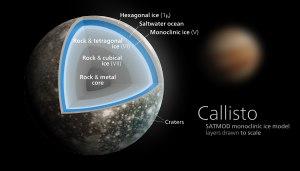
Un océan subglaciaire ou océan sous-glaciaire est un océan situé sous une épaisse couche de glace et dont l'existence est fortement soupçonnée dans la structure interne de plusieurs corps célestes dans le système solaire, notamment les satellites naturels de Jupiter comme Europe et Ganymède. Les océans subglaciaires seraient une forme de l'eau liquide dans l'Univers. Leur formation serait issue de la combinaison de deux facteurs : d'une part, une source de chaleur dans le noyau et le manteau du corps céleste et d'autre part la présence d'une couche supérieure de glace solide suffisamment épaisse pour produire une pression élevée et constituer un isolant thermique entre la température extérieure du satellite et le point où la température peut atteindre le point de liquéfaction de l'eau.
L'eau liquide est probablement abondante dans l'univers, en dépit du fait que sa présence n'ait été détectée que sur un seul corps de façon stable à l'heure actuelle, la Terre.